Ksar Hellal Congress

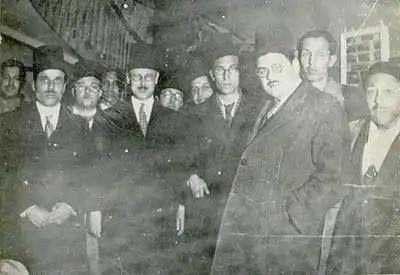
Gathering of the secessionist members of Destour, on January 3, 1934.

In order to explain themselves to the people, Sfar, Bourguiba and Guiga decided to start a campaign in Ksar Hellal and Moknine, seriously hit by the economic-social crisis. At their arrival, they were subject to the hostility of the inhabitants because of the Destour propaganda to discredit them. However, they found support in Ahmad Ayad, a Ksar Hellal notable, who invited them to hold a gathering and explain themselves. The meeting happened in his house on January 3, 1934. Soon, their speeches and determination to act proved to be successful and pleased the inhabitants. Belgacem Gnaoui, then leader of the carter union and who would become the General secretary of the General Confederation of Tunisian Workers, testified that "at the slightest sign, we were ready to close our shops and march in the streets [...] Young people urged us to protest strikes. On day, Ahmad Essafi, General secretary of the Destour, convened a gathering in the Andalous quarter. He was violently attacked by the participants who accused him of enjoying the comfort while we were starving in our hovels".